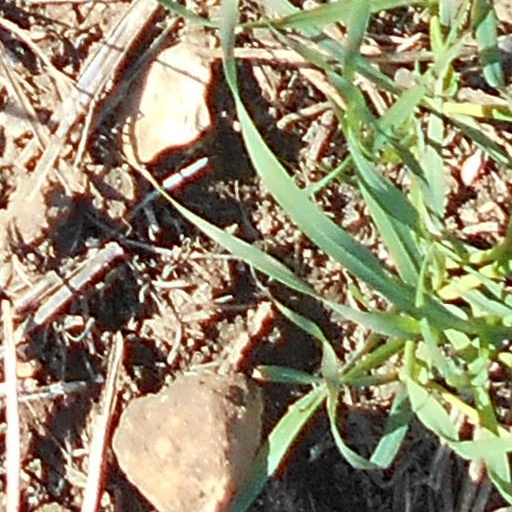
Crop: wheat